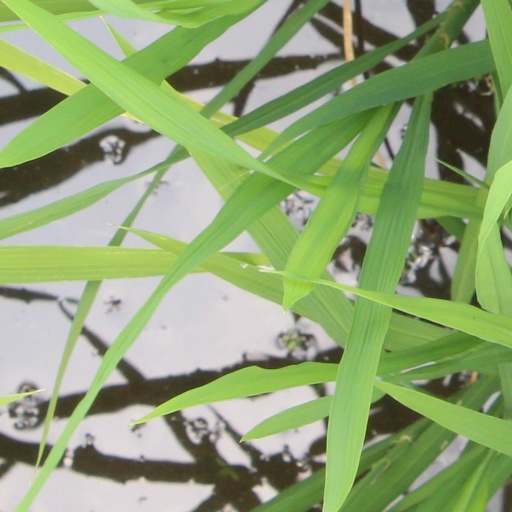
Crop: rice